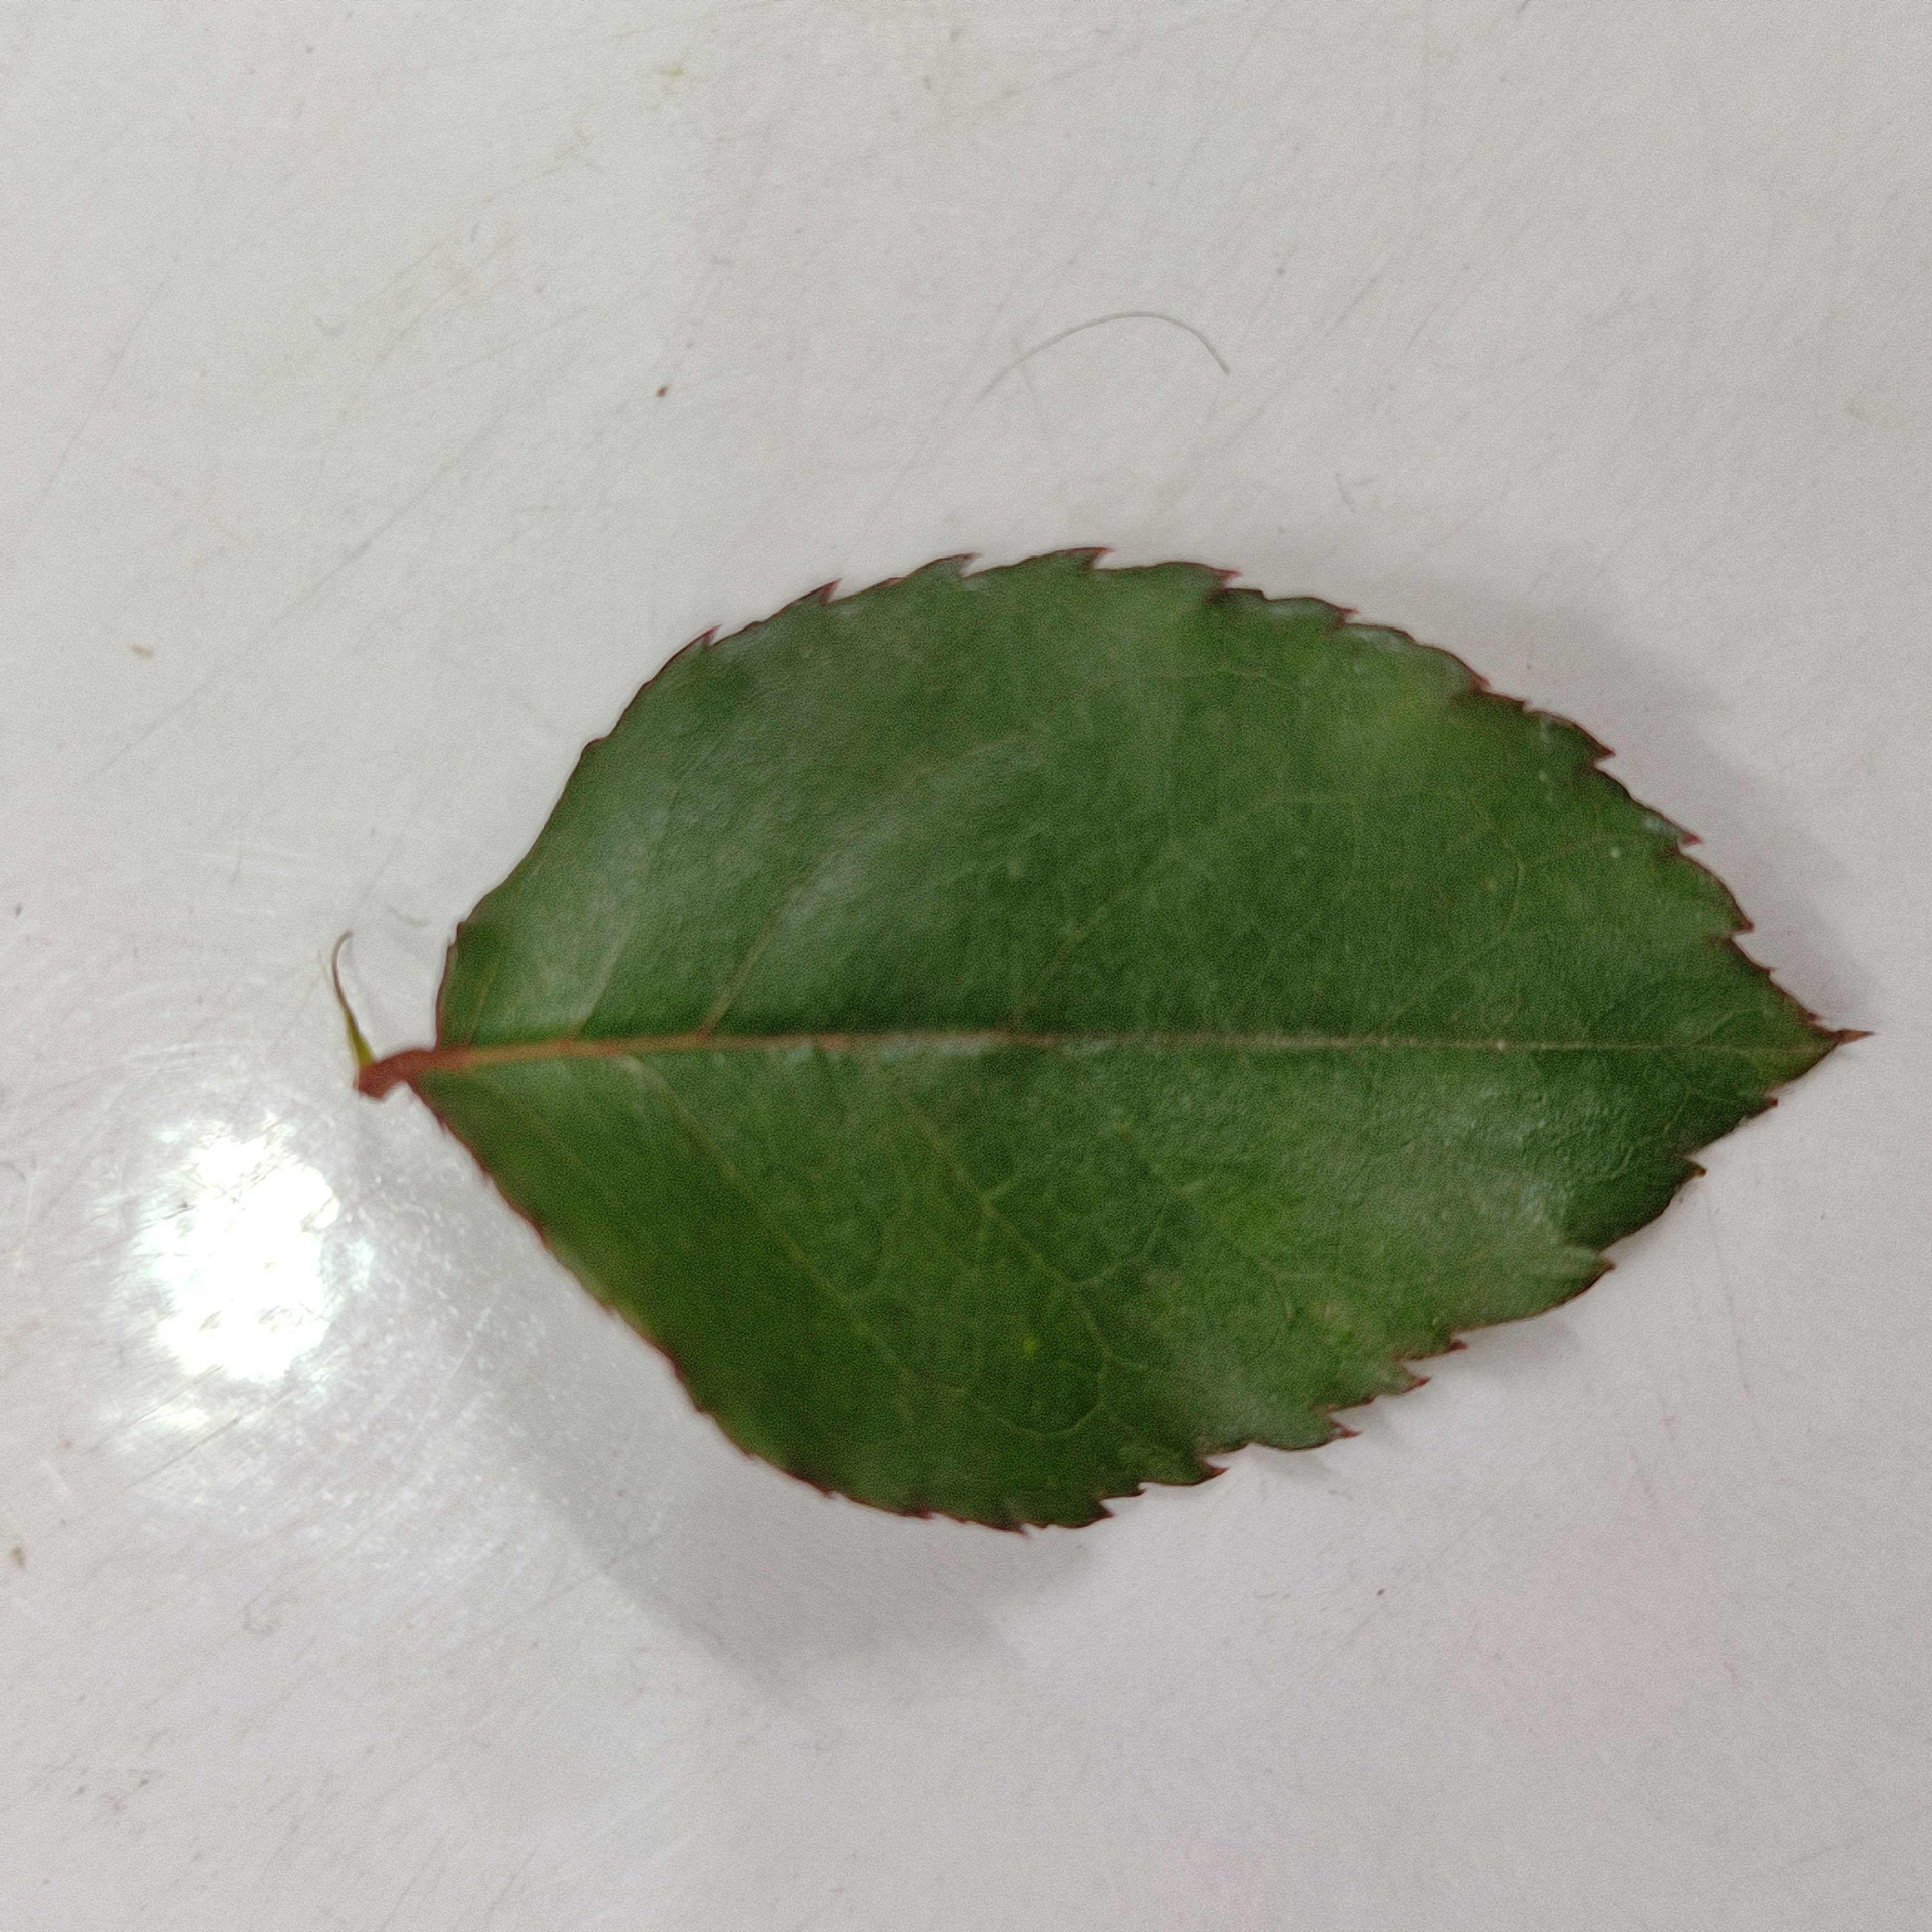
Label: Healthy Leaf